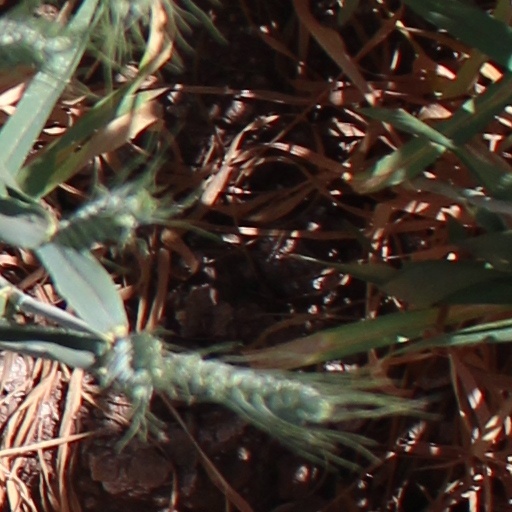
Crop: wheat